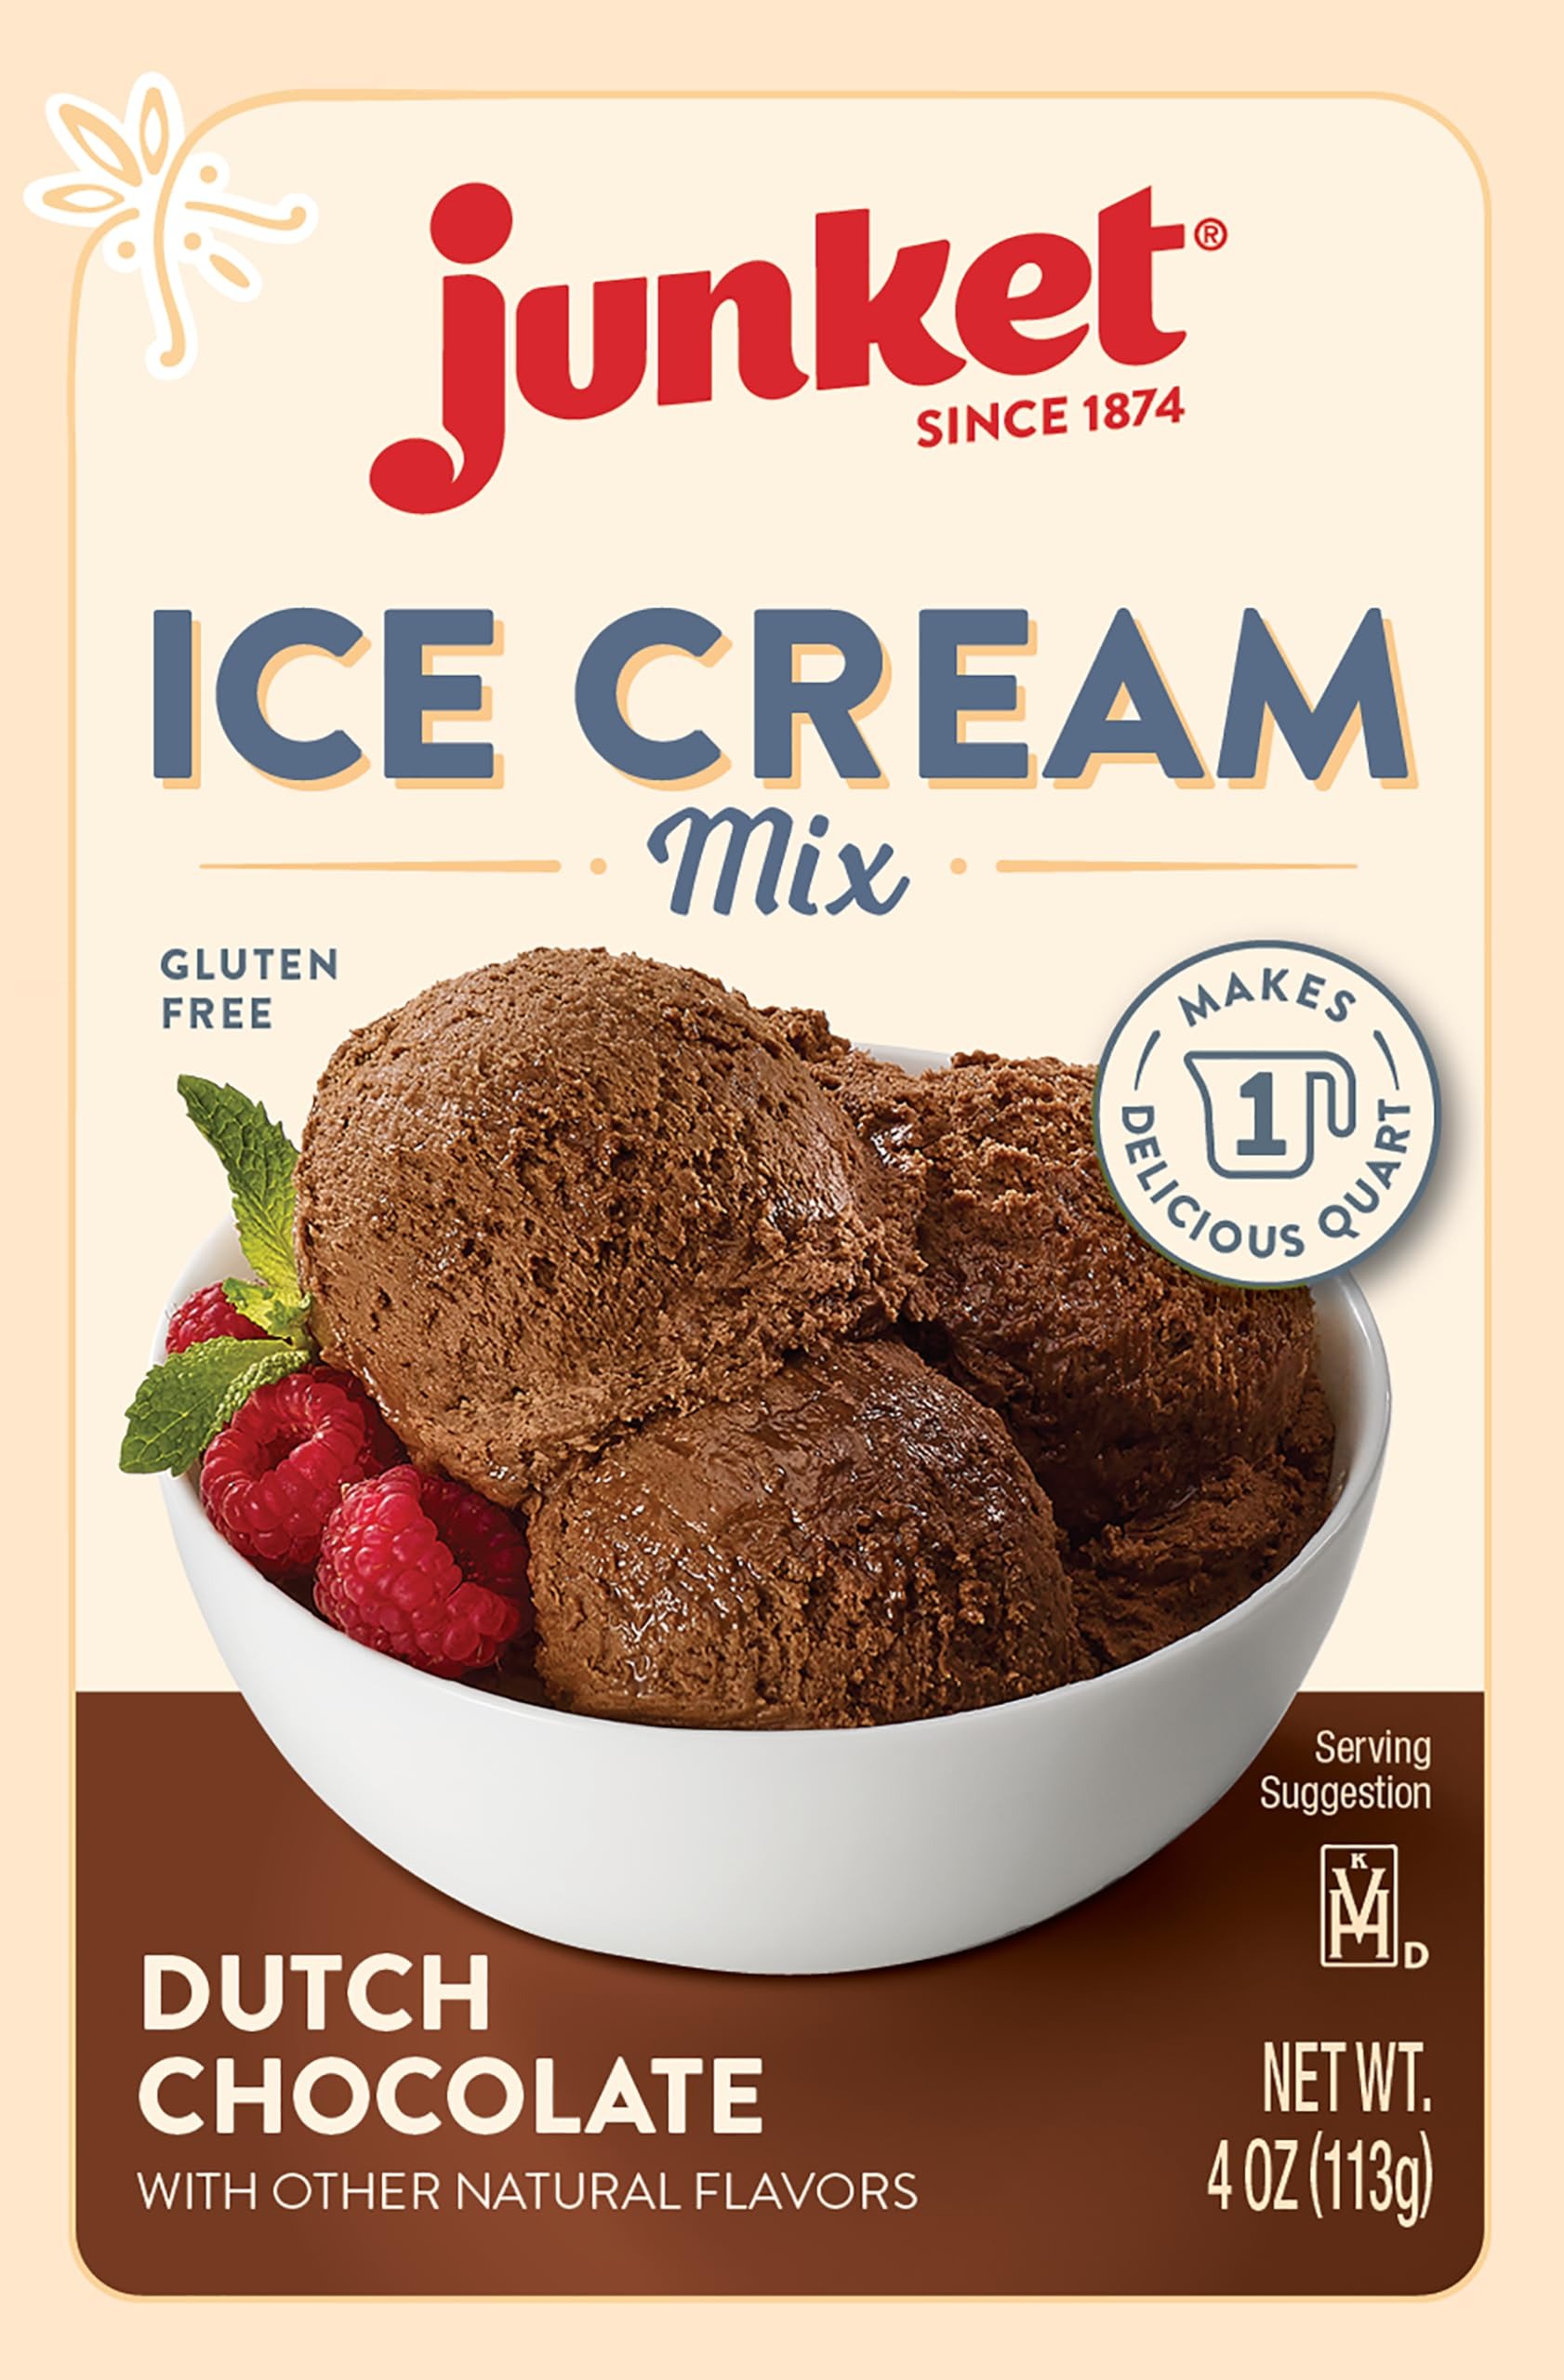
Item Name: Junket Ice Cream Mix Dutch Chocolate, 4-Ounce (Pack of 12)
Bullet Point: Ships in Certified Frustration-Free Packaging
Product Description: ALL NATURAL GLUTEN FREE Dutch Chocolate Ice Cream Mix. Make homemade ice cream quickly and easily with All Natural Junket Ice Cream Mix. Enjoy the delicious simplicity of creamy Dutch Chocolate Ice Cream Mix or add your own touch by mixing in nuts, candy, or toppings. All natural and preservative free Junket Ice Cream Mix is indulgent, wholesome, and fun!
Value: 48.0
Unit: ounce

Price: 47.99